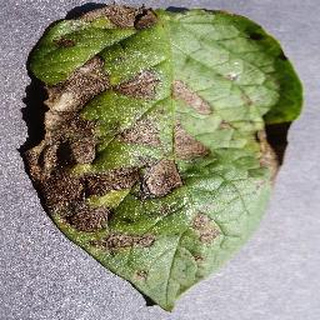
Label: potato_early_blight